Kyllikki Pohjala

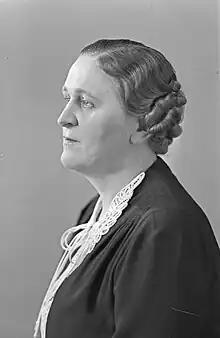
Photograph showing a side profile of Pohjala

Pohjala's colleagues from her time as a military nurse in the 1910s encouraged her to run in the 1933 Finnish parliamentary election. She ran and won the election to represent the Turku Province North constituency (now Satakunta), taking office on 1 September 1933. She was an unaffiliated candidate in the election but joined the National Coalition Party after she was elected. Pohjala was a member of Parliament for almost 30 years, serving continuously until 19 February 1962.